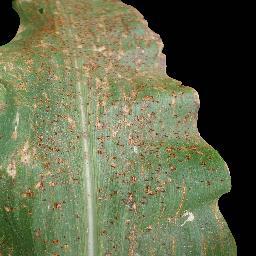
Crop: corn
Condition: (maize)_common_rust